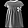
Label: Dress